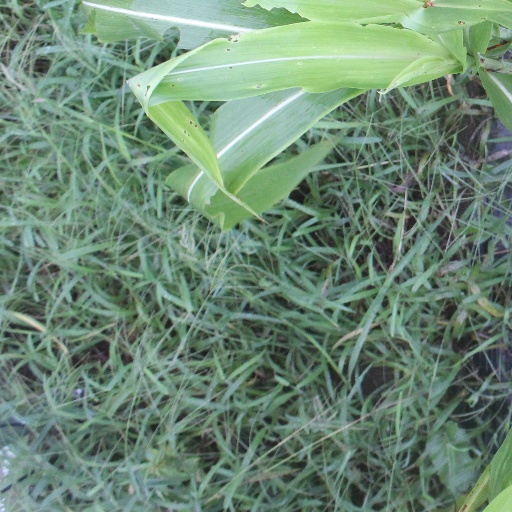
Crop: sorghum